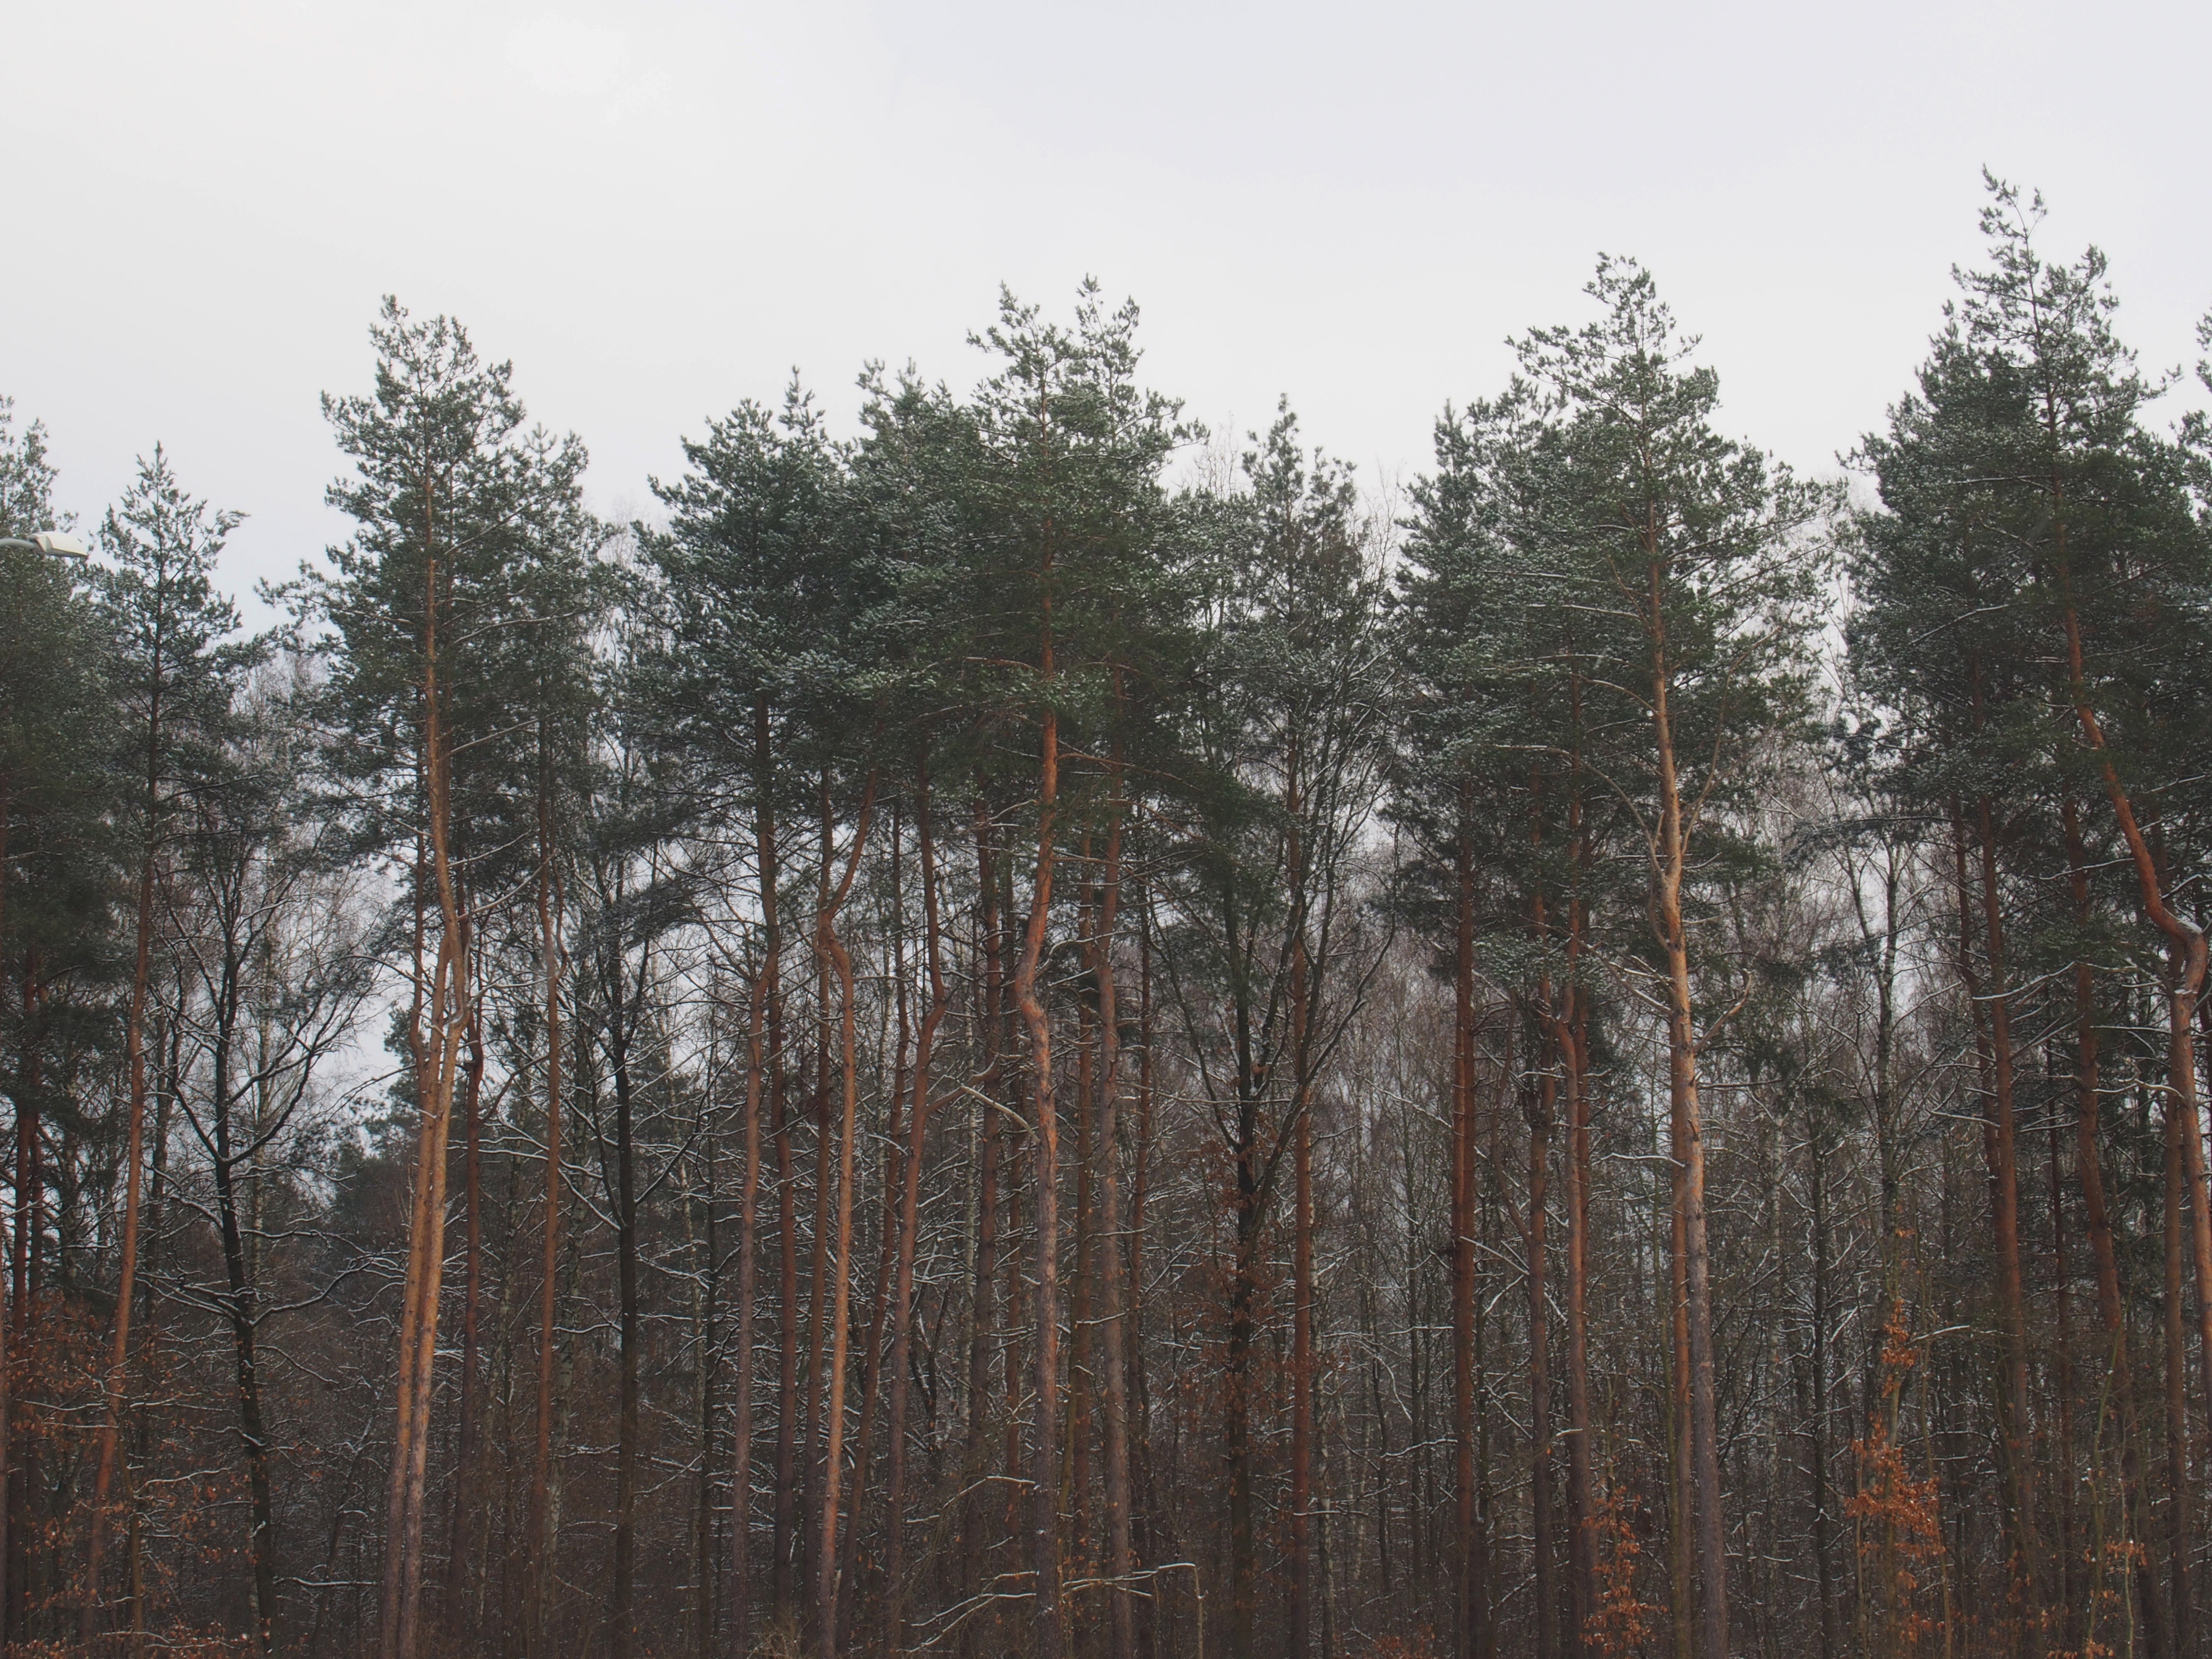
tree, nature, forest, wilderness, snow, winter, plant, trail, autumn, weather, season, ridge, trees, woods, spruce, wetland, woodland, habitat, ecosystem, biome, natural environment, atmospheric phenomenon, woody plant, temperate broadleaf and mixed forest, temperate coniferous forest